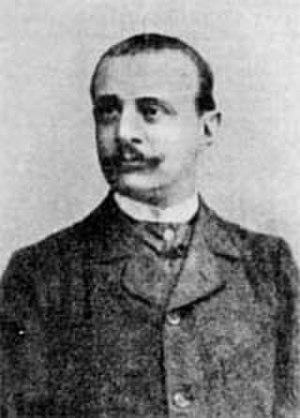
Charles Bordes, compositeur français (1863-1909). Ne pas confondre avec Charles Borde, ou Bordes, homme de lettres français (1711-1781).
Cette page recense un certain nombre de personnalités nées ou ayant passé une partie notable de leur vie à Tours et dans le département d'Indre-et-Loire.